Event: Nepal Earthquake
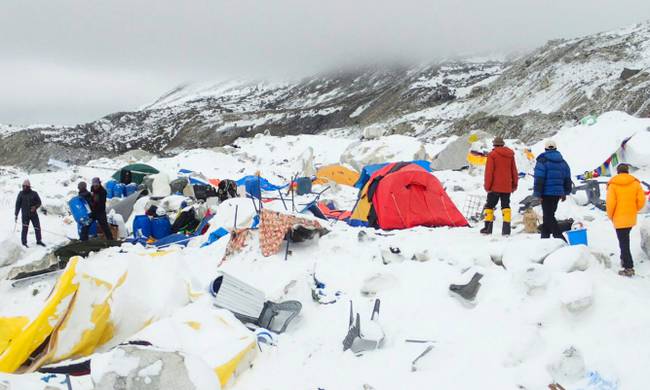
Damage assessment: damage